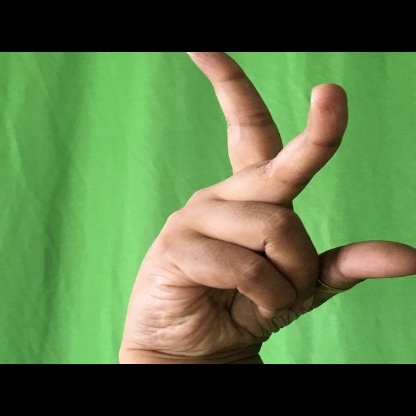
Mudra: Katrimukha